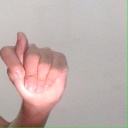
अक्षर: ट